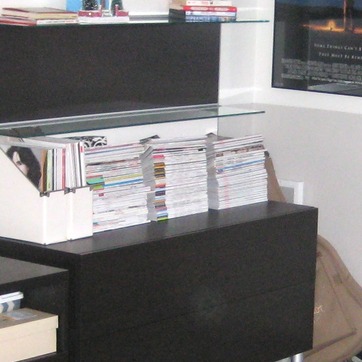
Material: paper